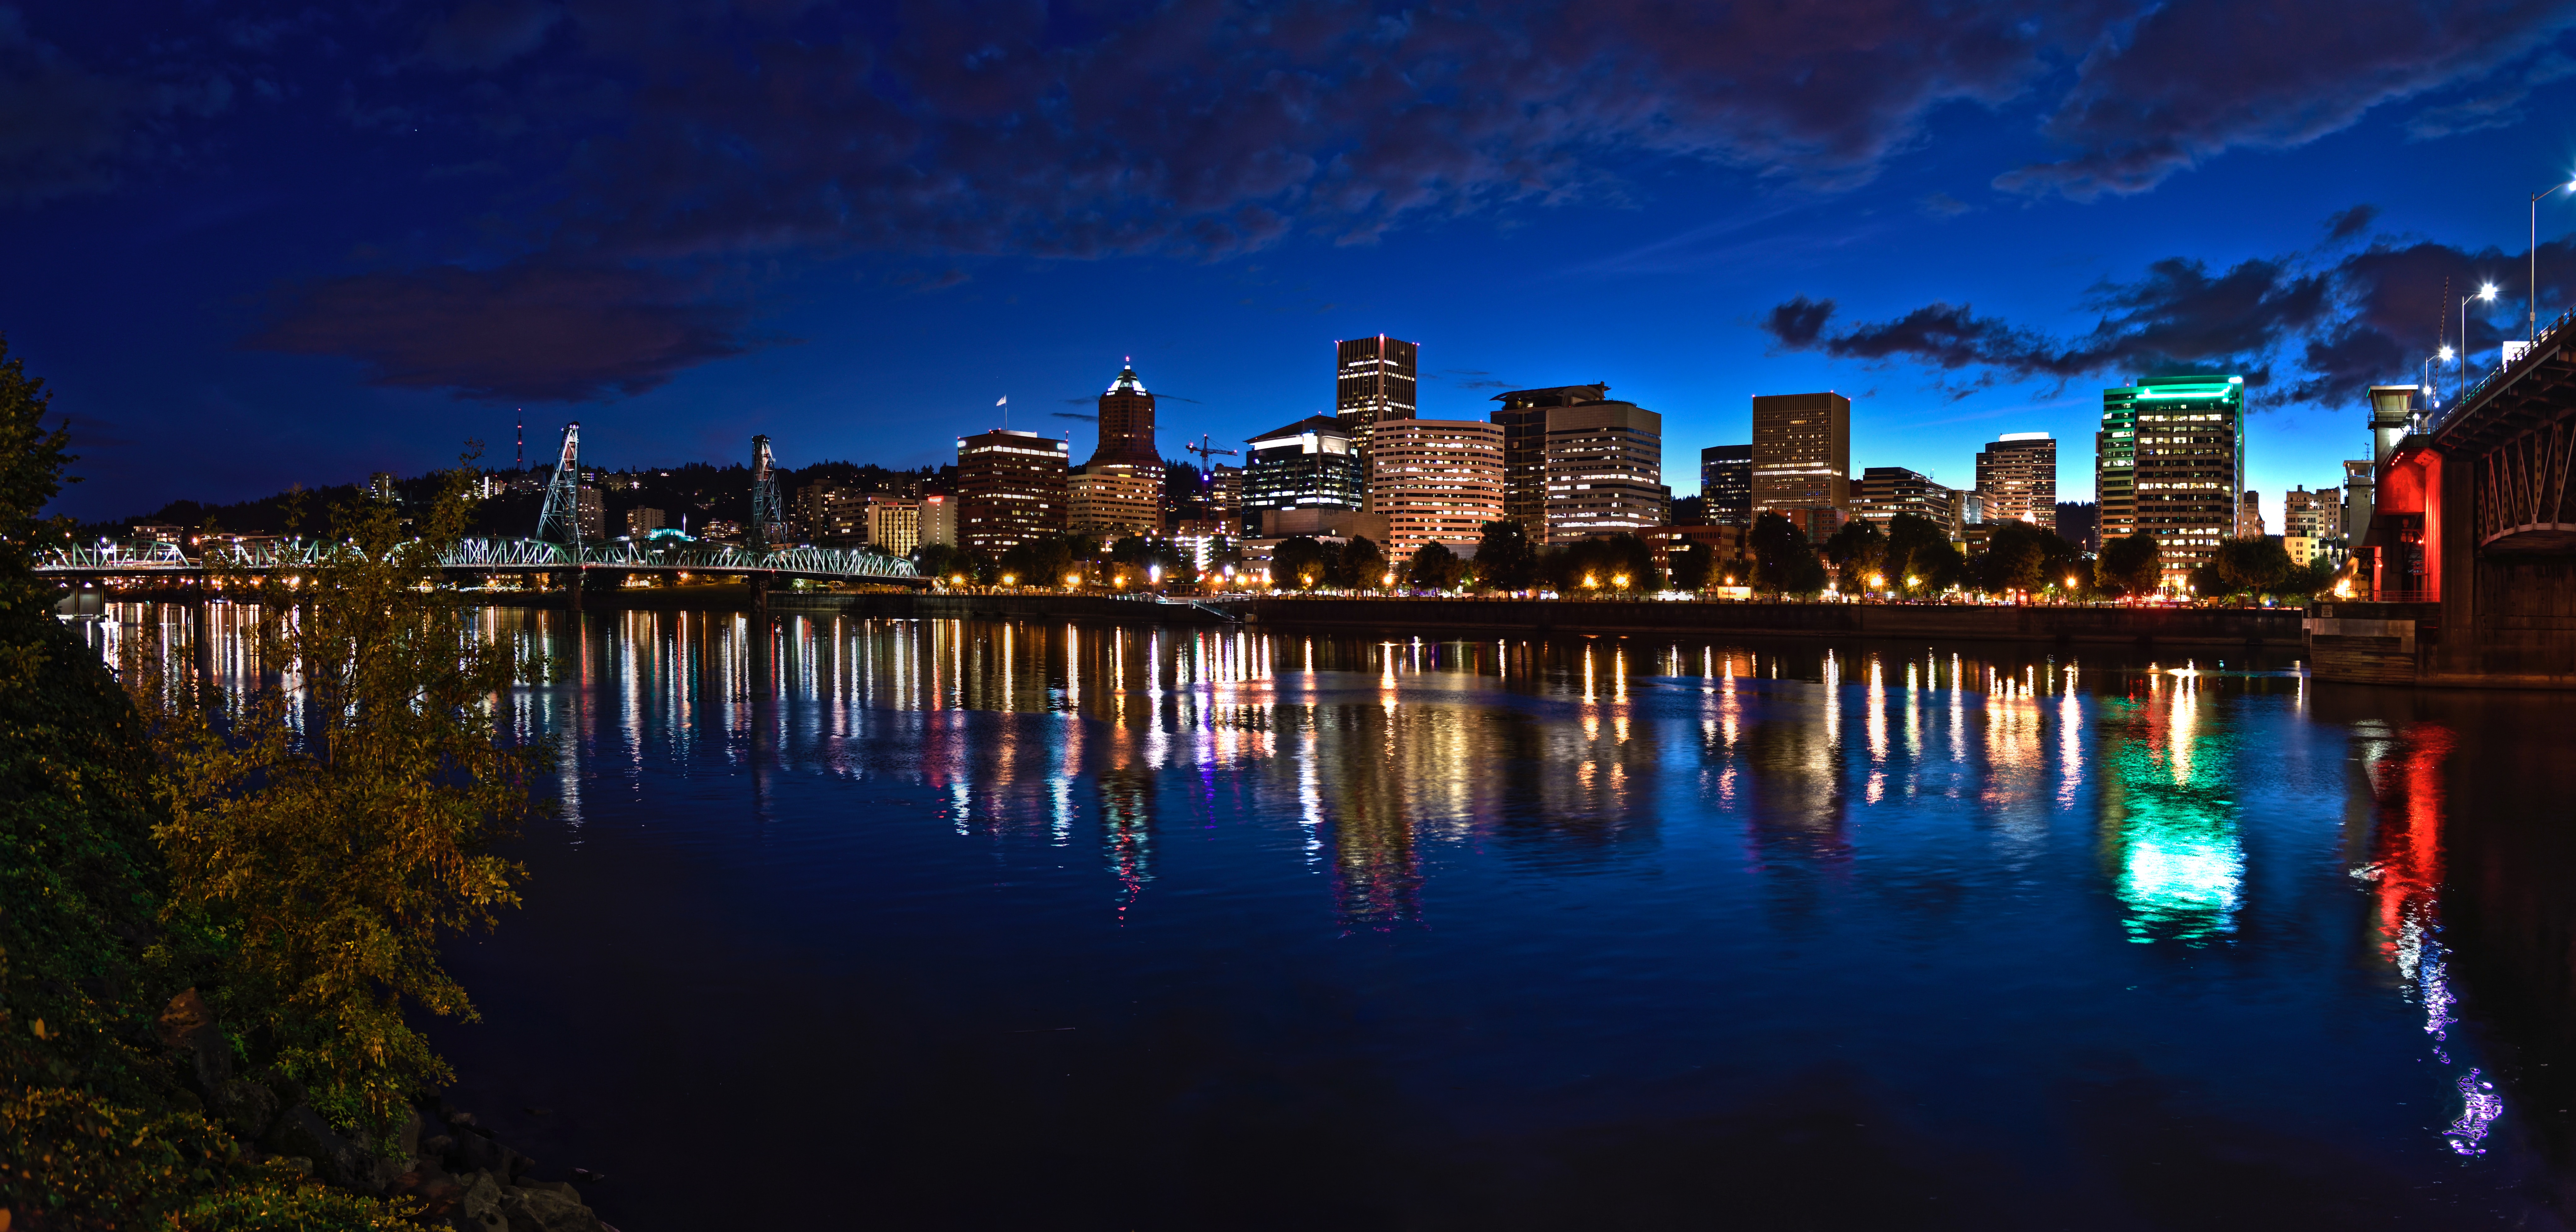
horizon, skyline, night, dawn, city, cityscape, panorama, dusk, evening, reflection, landmark, human settlement